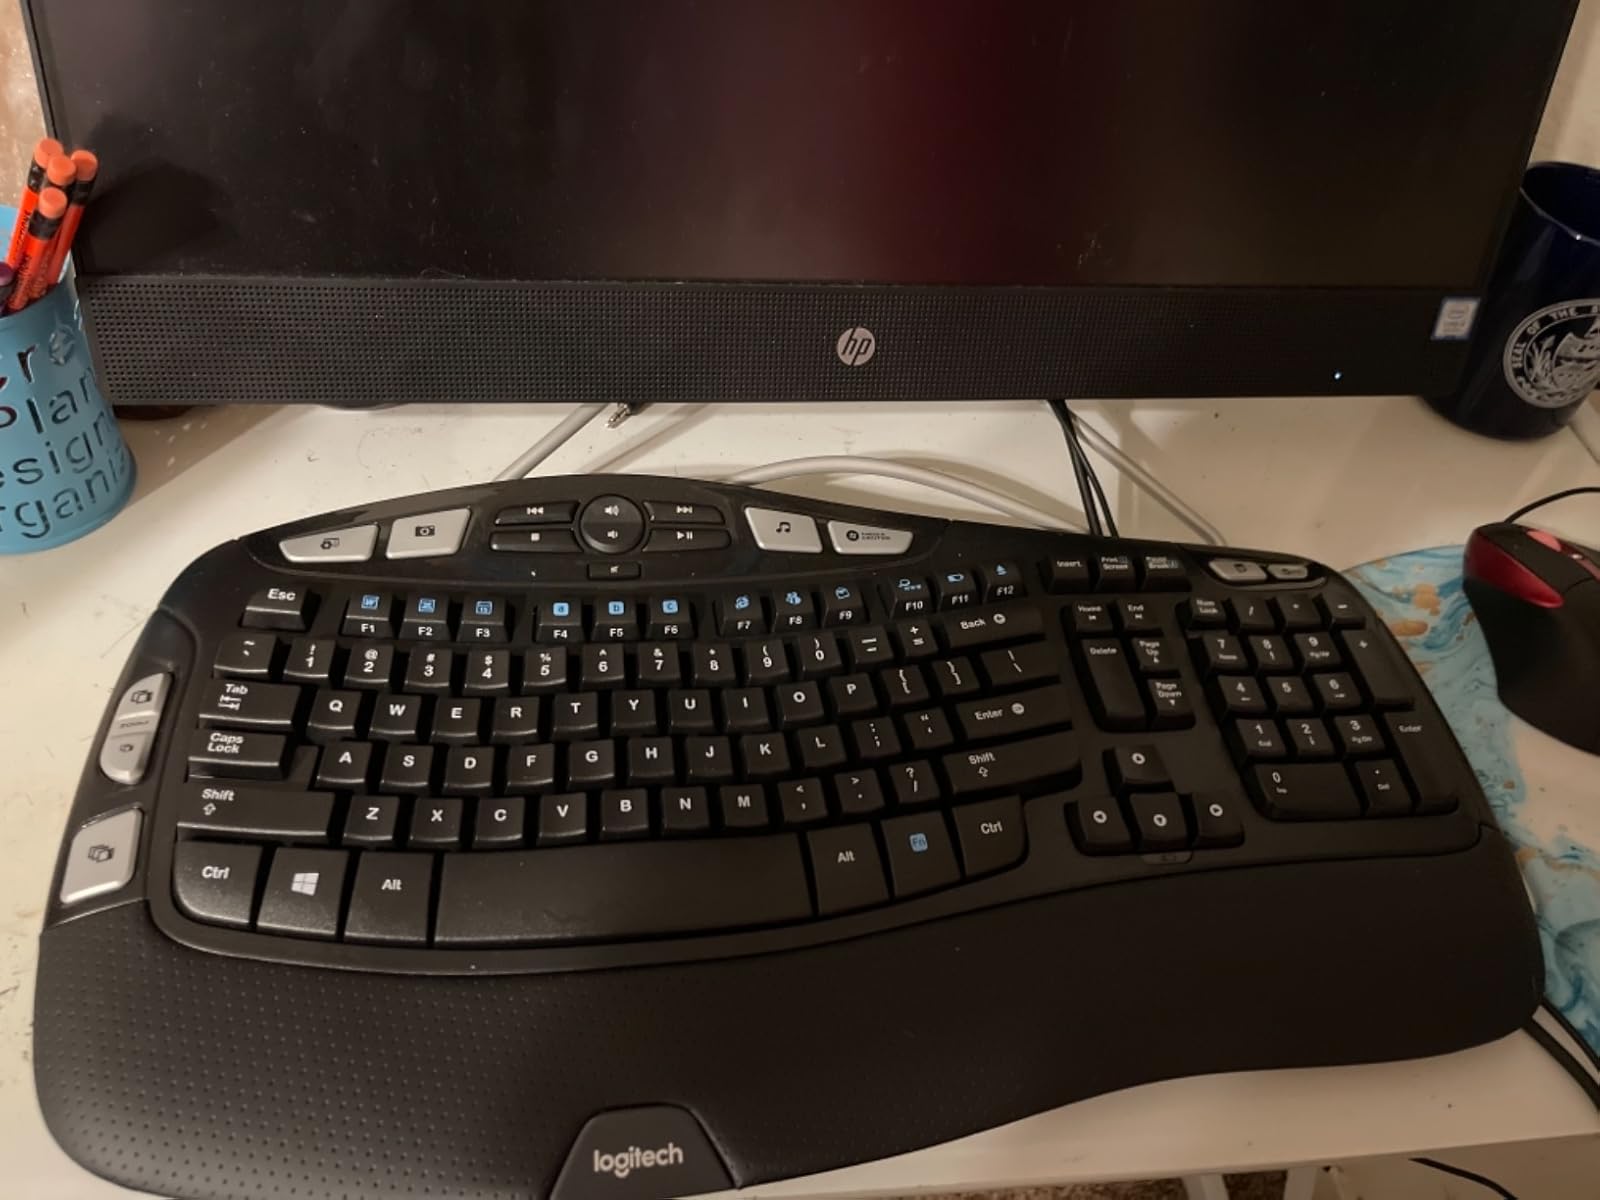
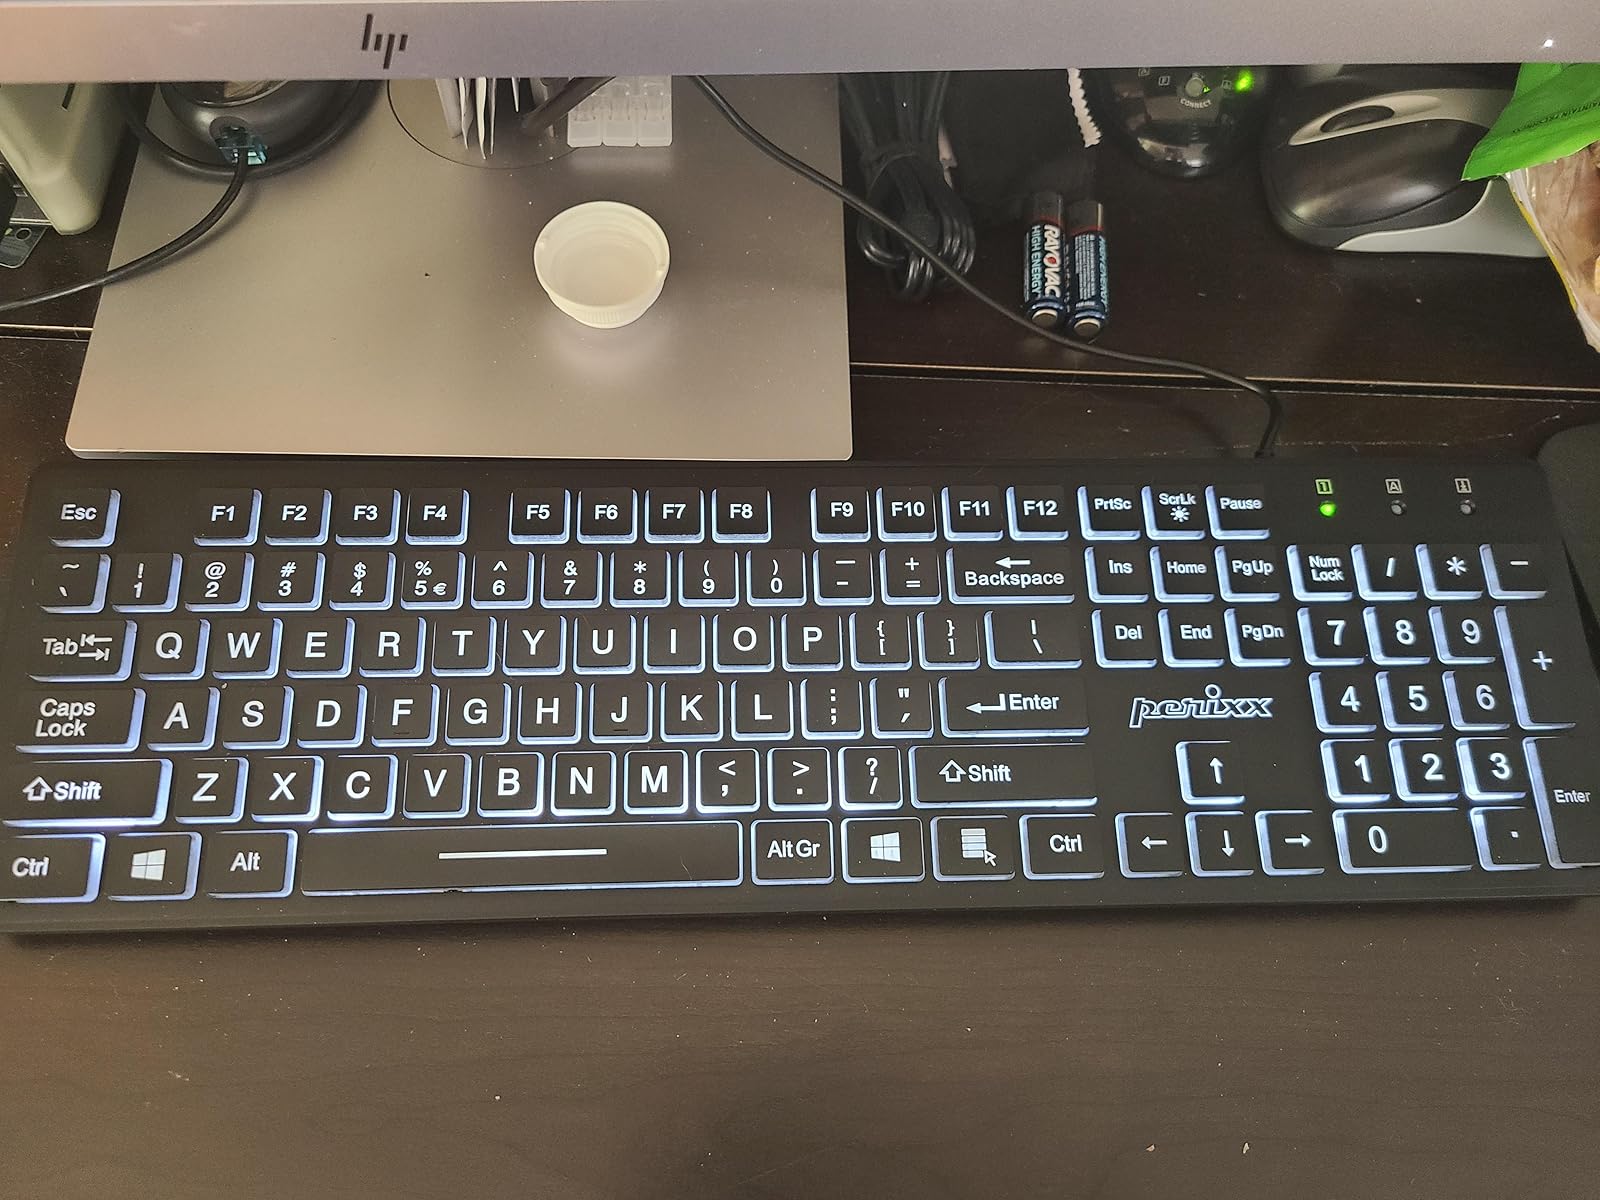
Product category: keyboard
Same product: no